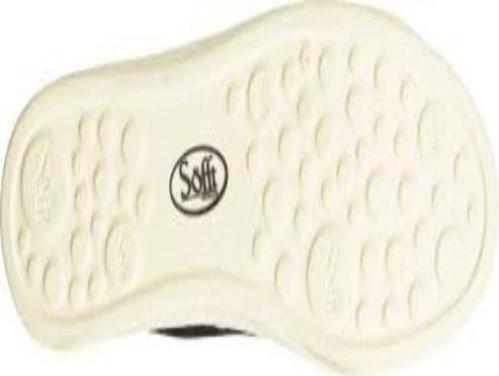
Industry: Clothes